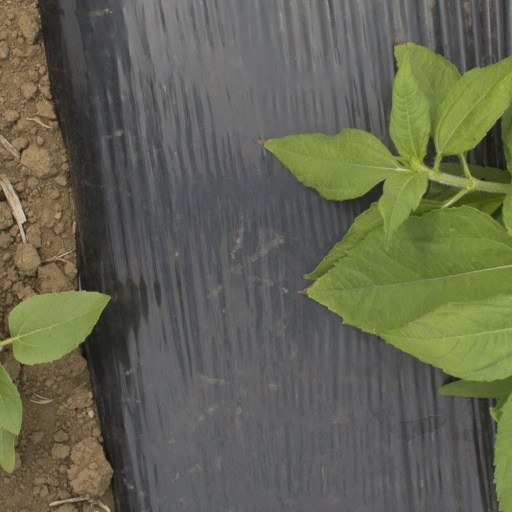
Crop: Jerusalem artichoke